The Island of Forbidden Kisses

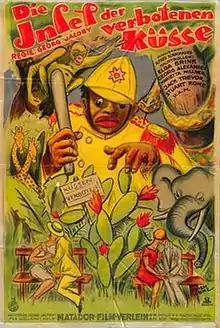
Film poster

The Island of Forbidden Kisses (German: Die Insel der verbotenen Küsse) is a 1927 German silent adventure film directed by Georg Jacoby and starring Stewart Rome, Marietta Millner and Elga Brink. The interiors were shot at the EFA Studios in Berlin. The film's art direction was by Franz Schroedter and Hermann Warm.